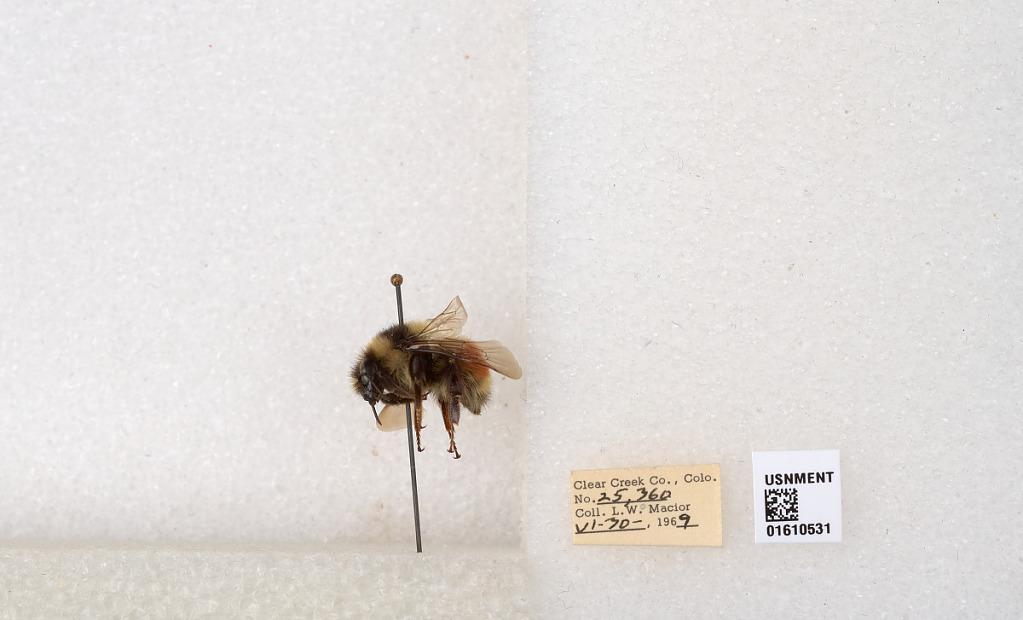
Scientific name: Bombus (Pyrobombus) sylvicola Kirby
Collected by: L. Macior
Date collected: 1969-6-30
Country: United States
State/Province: Colorado
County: Clear Creek
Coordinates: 39.6891, -105.644